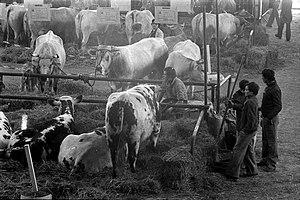
Parc des Expositions (île du Ramier). 4 avril 1978. Vue en plongée sur les stands de bovins
Le parc des expositions de Toulouse est un complexe consacré aux salons événementiels et aux compétitions sportives. Il est situé sur l'île du Ramier près du centre de Toulouse.